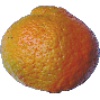
Label: mandarine